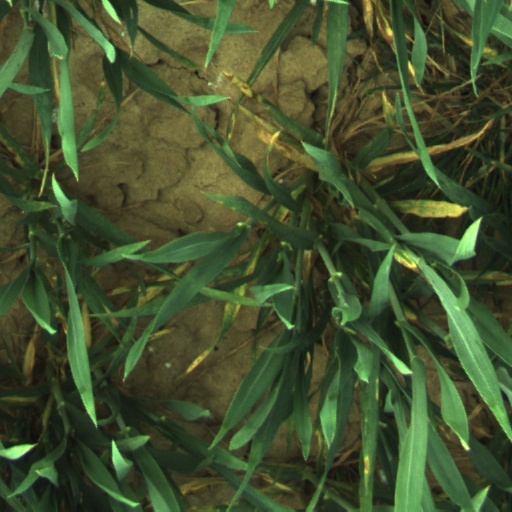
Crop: wheat